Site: brandenburg
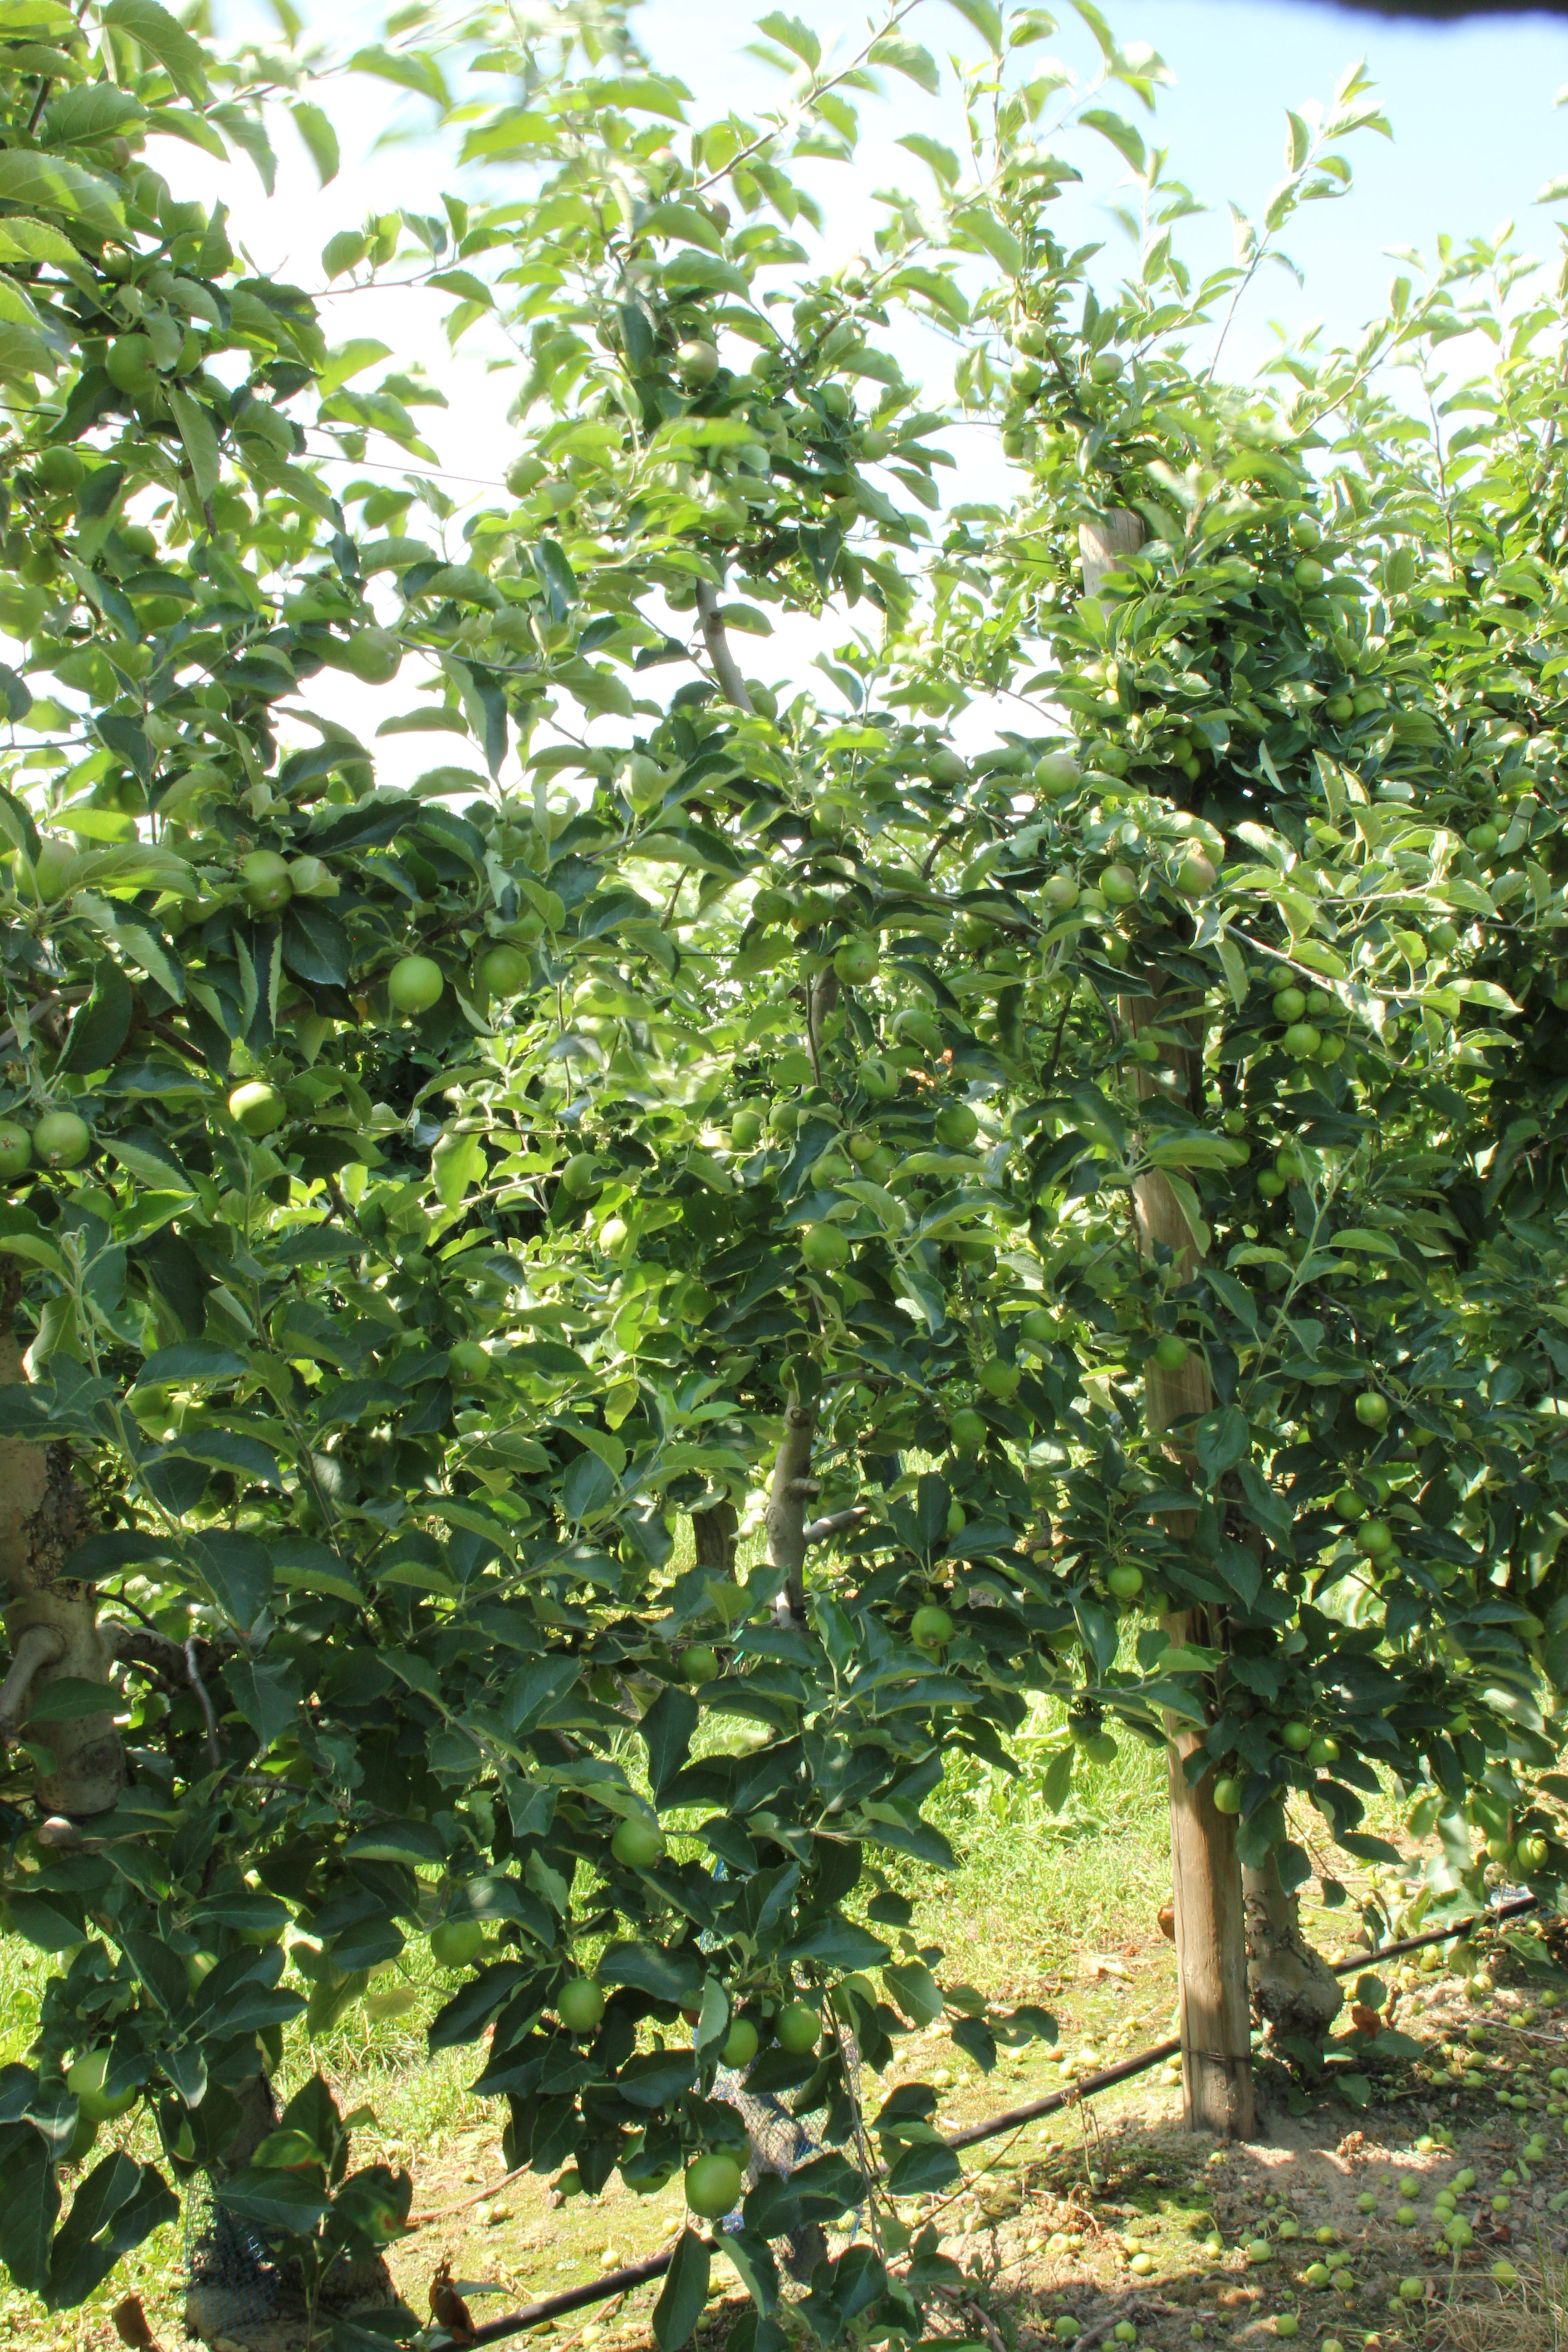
Growth stage (BBCH 74): Development of fruit